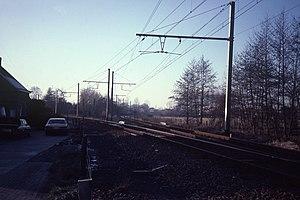
La ligne 13 est une courte ligne de chemin de fer belge qui relie Kontich et Lierre.